Charles George Gordon

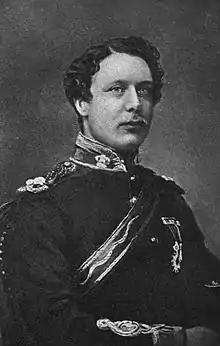
Gordon, from a photograph taken shortly after the Crimea.

Following the peace, he was attached to an international commission to mark the new border between the Russian Empire and the Ottoman Empire in Bessarabia. When Gordon first arrived in the city of Galatz (modern Galați, Romania) in the Ottoman protectorate of Moldavia, he called the city "very dusty and not desirable at all as a place of residence". As he travelled to Bessarabia, he commented in his letters home about the richness and fertility of the Romanian countryside, which produced delicious fruits and vegetables in great abundance, and the poverty of the Romanian peasants.